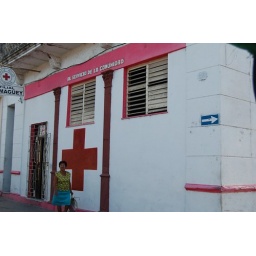
red cross in camaguey